Lamar Alexander

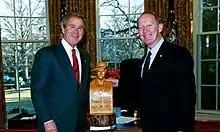
Alexander with President George W. Bush in 2004

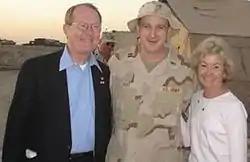
Senator and Mrs. Alexander with the Presbyterian Chaplain of the 844th from Rhea County in 2005

Despite vowing not to return to elected office, Alexander was nevertheless persuaded by the White House to run for the open seat of retiring Senator Fred Thompson in 2002. Seen as a moderate Republican by Tennessee standards, Alexander’s candidacy was vigorously opposed by conservatives, who instead supported US Representative and House manager during the 1998 impeachment of Bill Clinton, Ed Bryant.